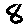
Label: 8